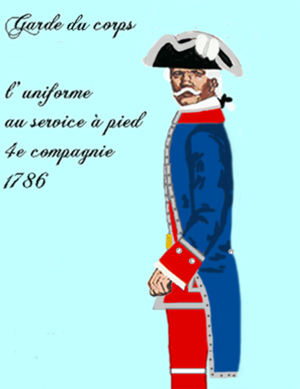
Les gardes du corps du roi sont une unité de cavalerie de la maison militaire du roi de France, sous l'Ancien Régime et la Restauration.
La maison militaire du roi de France est le nom donné à la partie militaire de la maison du roi sous l'Ancien Régime. Elle a pour mission principale d'assurer la protection du roi et de sa famille. Elle est sous l'autorité du secrétaire d'État à la maison du roi, mais dépend de l'ordinaire des guerres, contrôlé par le secrétaire d'État à la guerre, pour son budget.